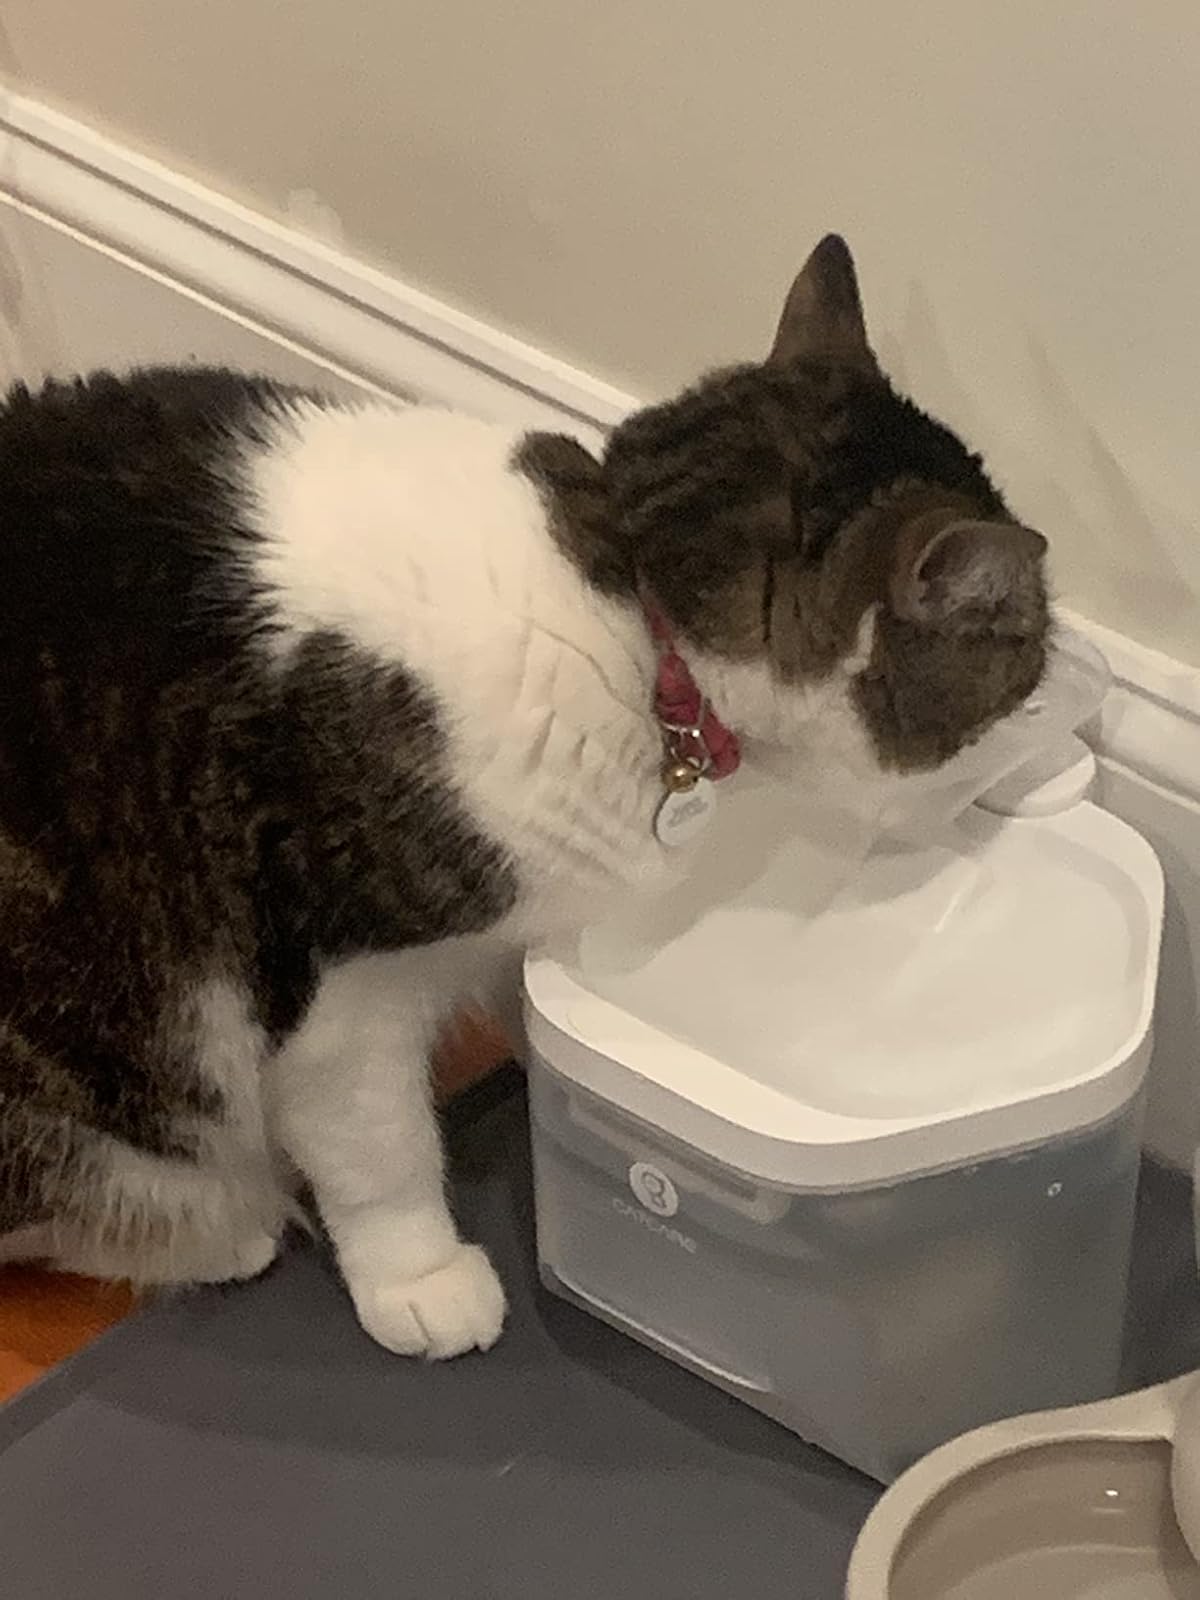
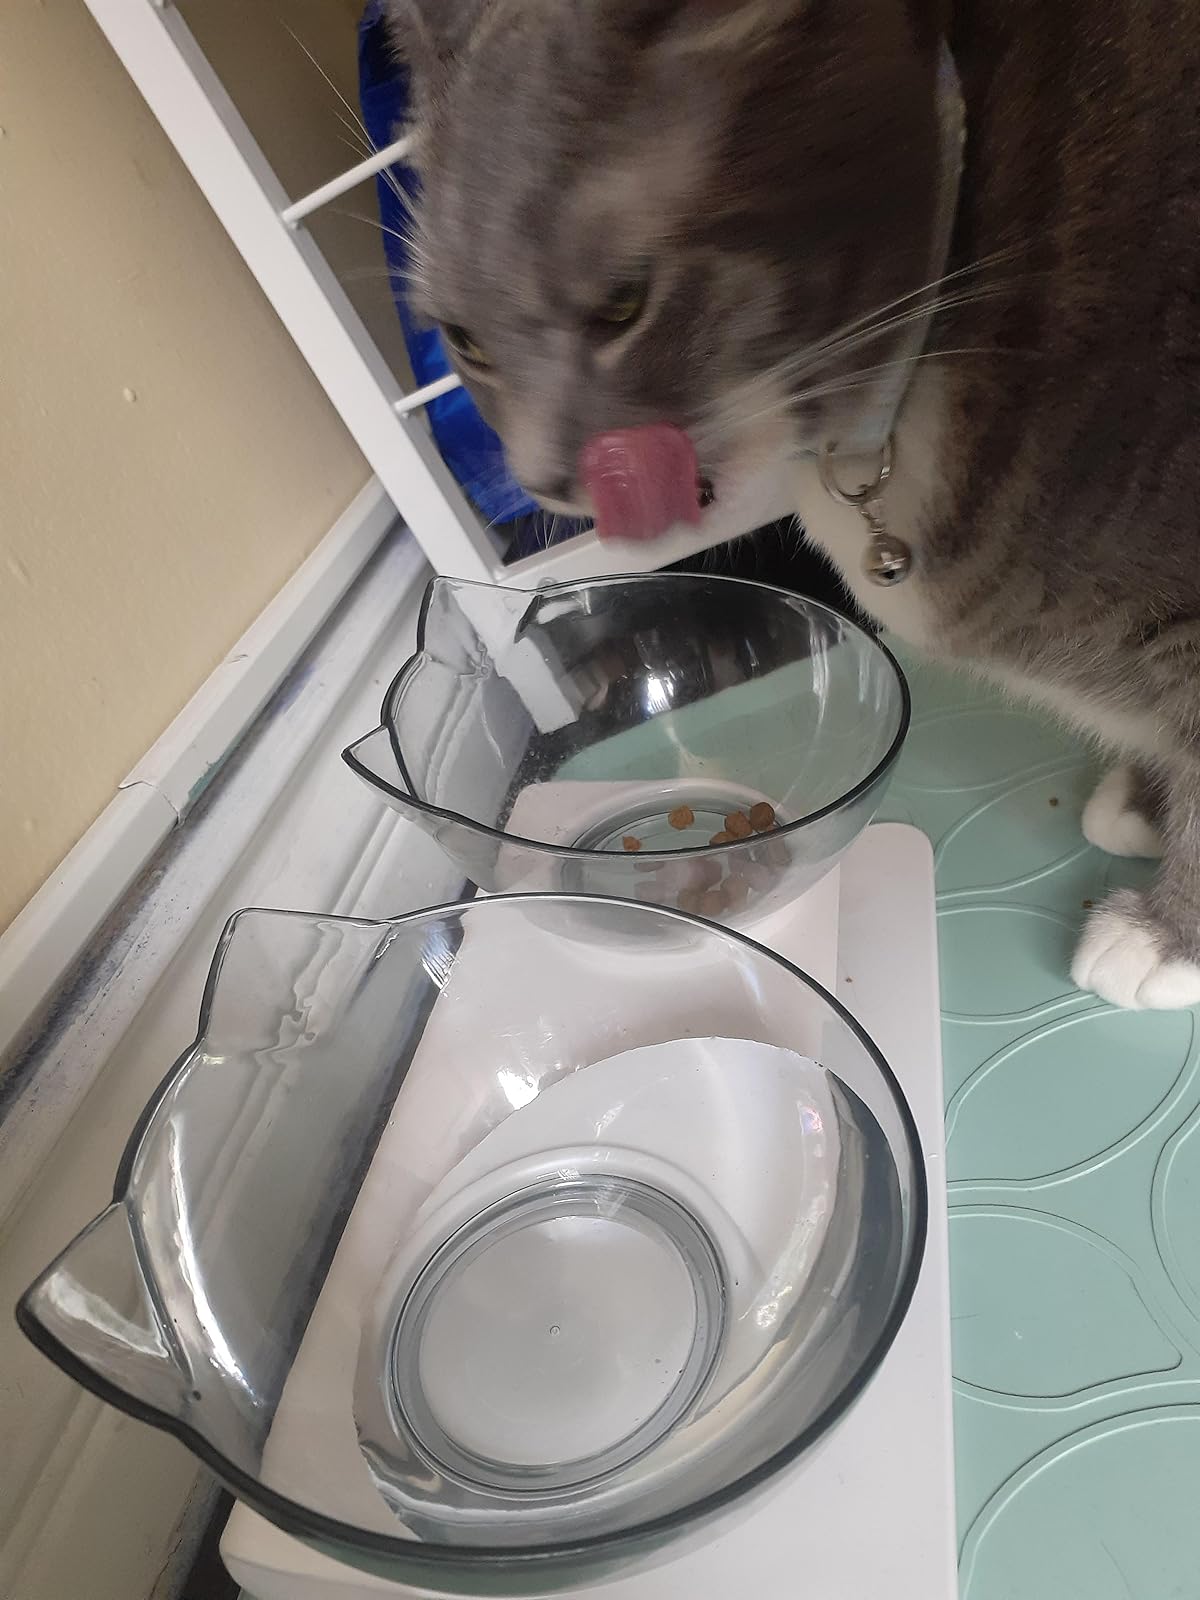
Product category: items_bowl
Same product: no